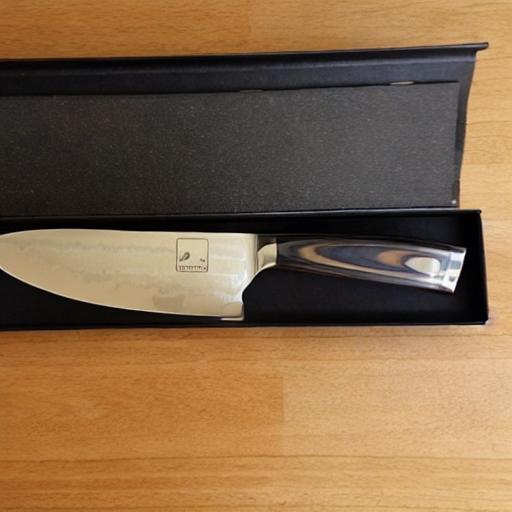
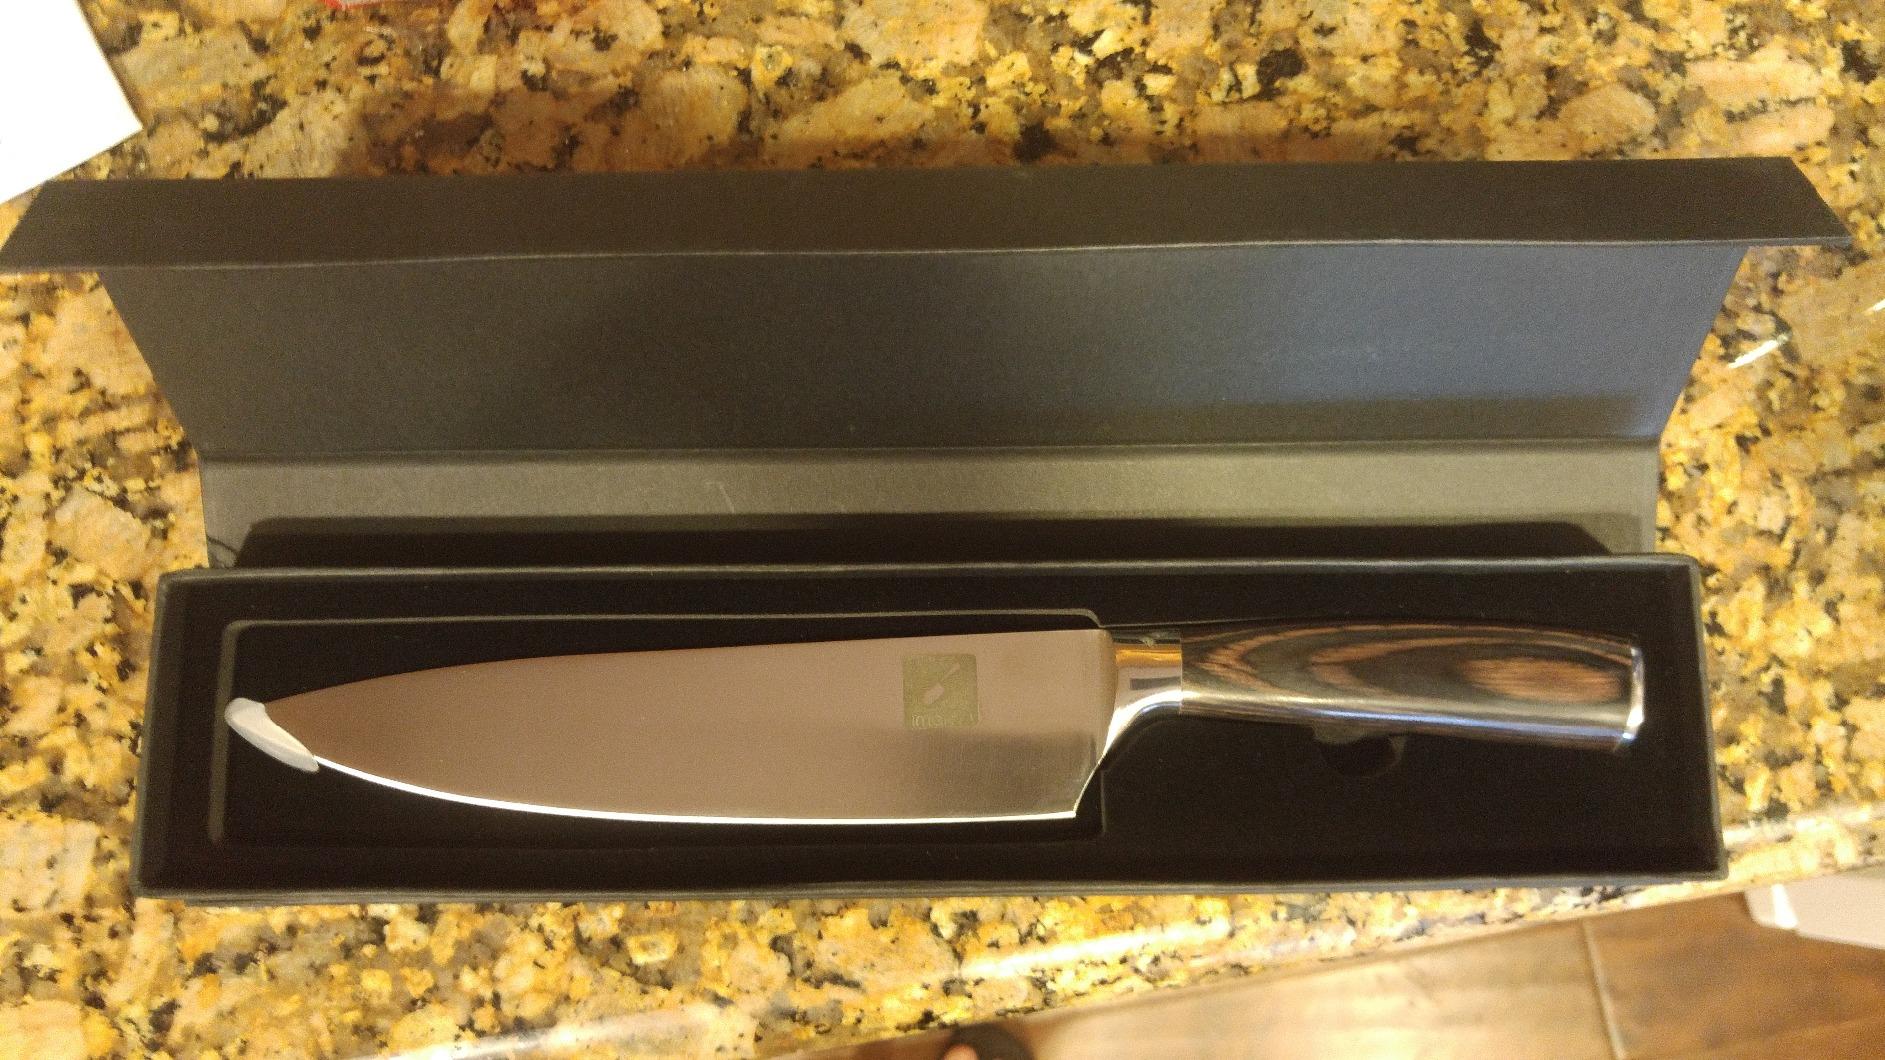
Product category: items_knife
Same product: no